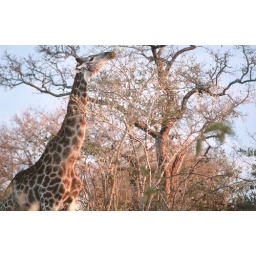
Giraffe eating tree leaves in South Africa